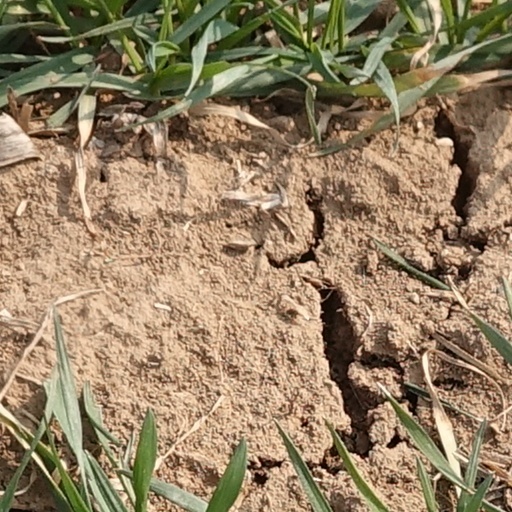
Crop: wheat